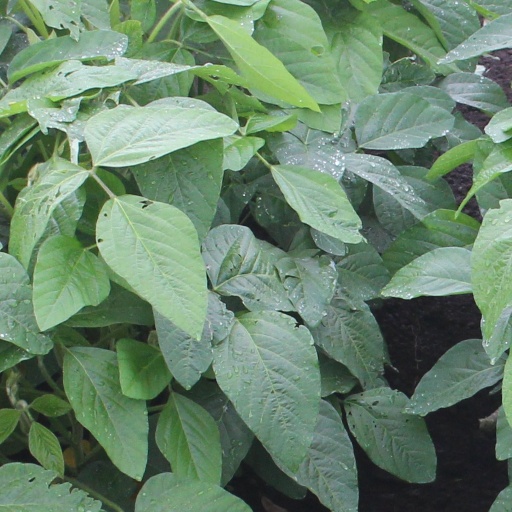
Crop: soybean